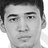
Emotion: neutral